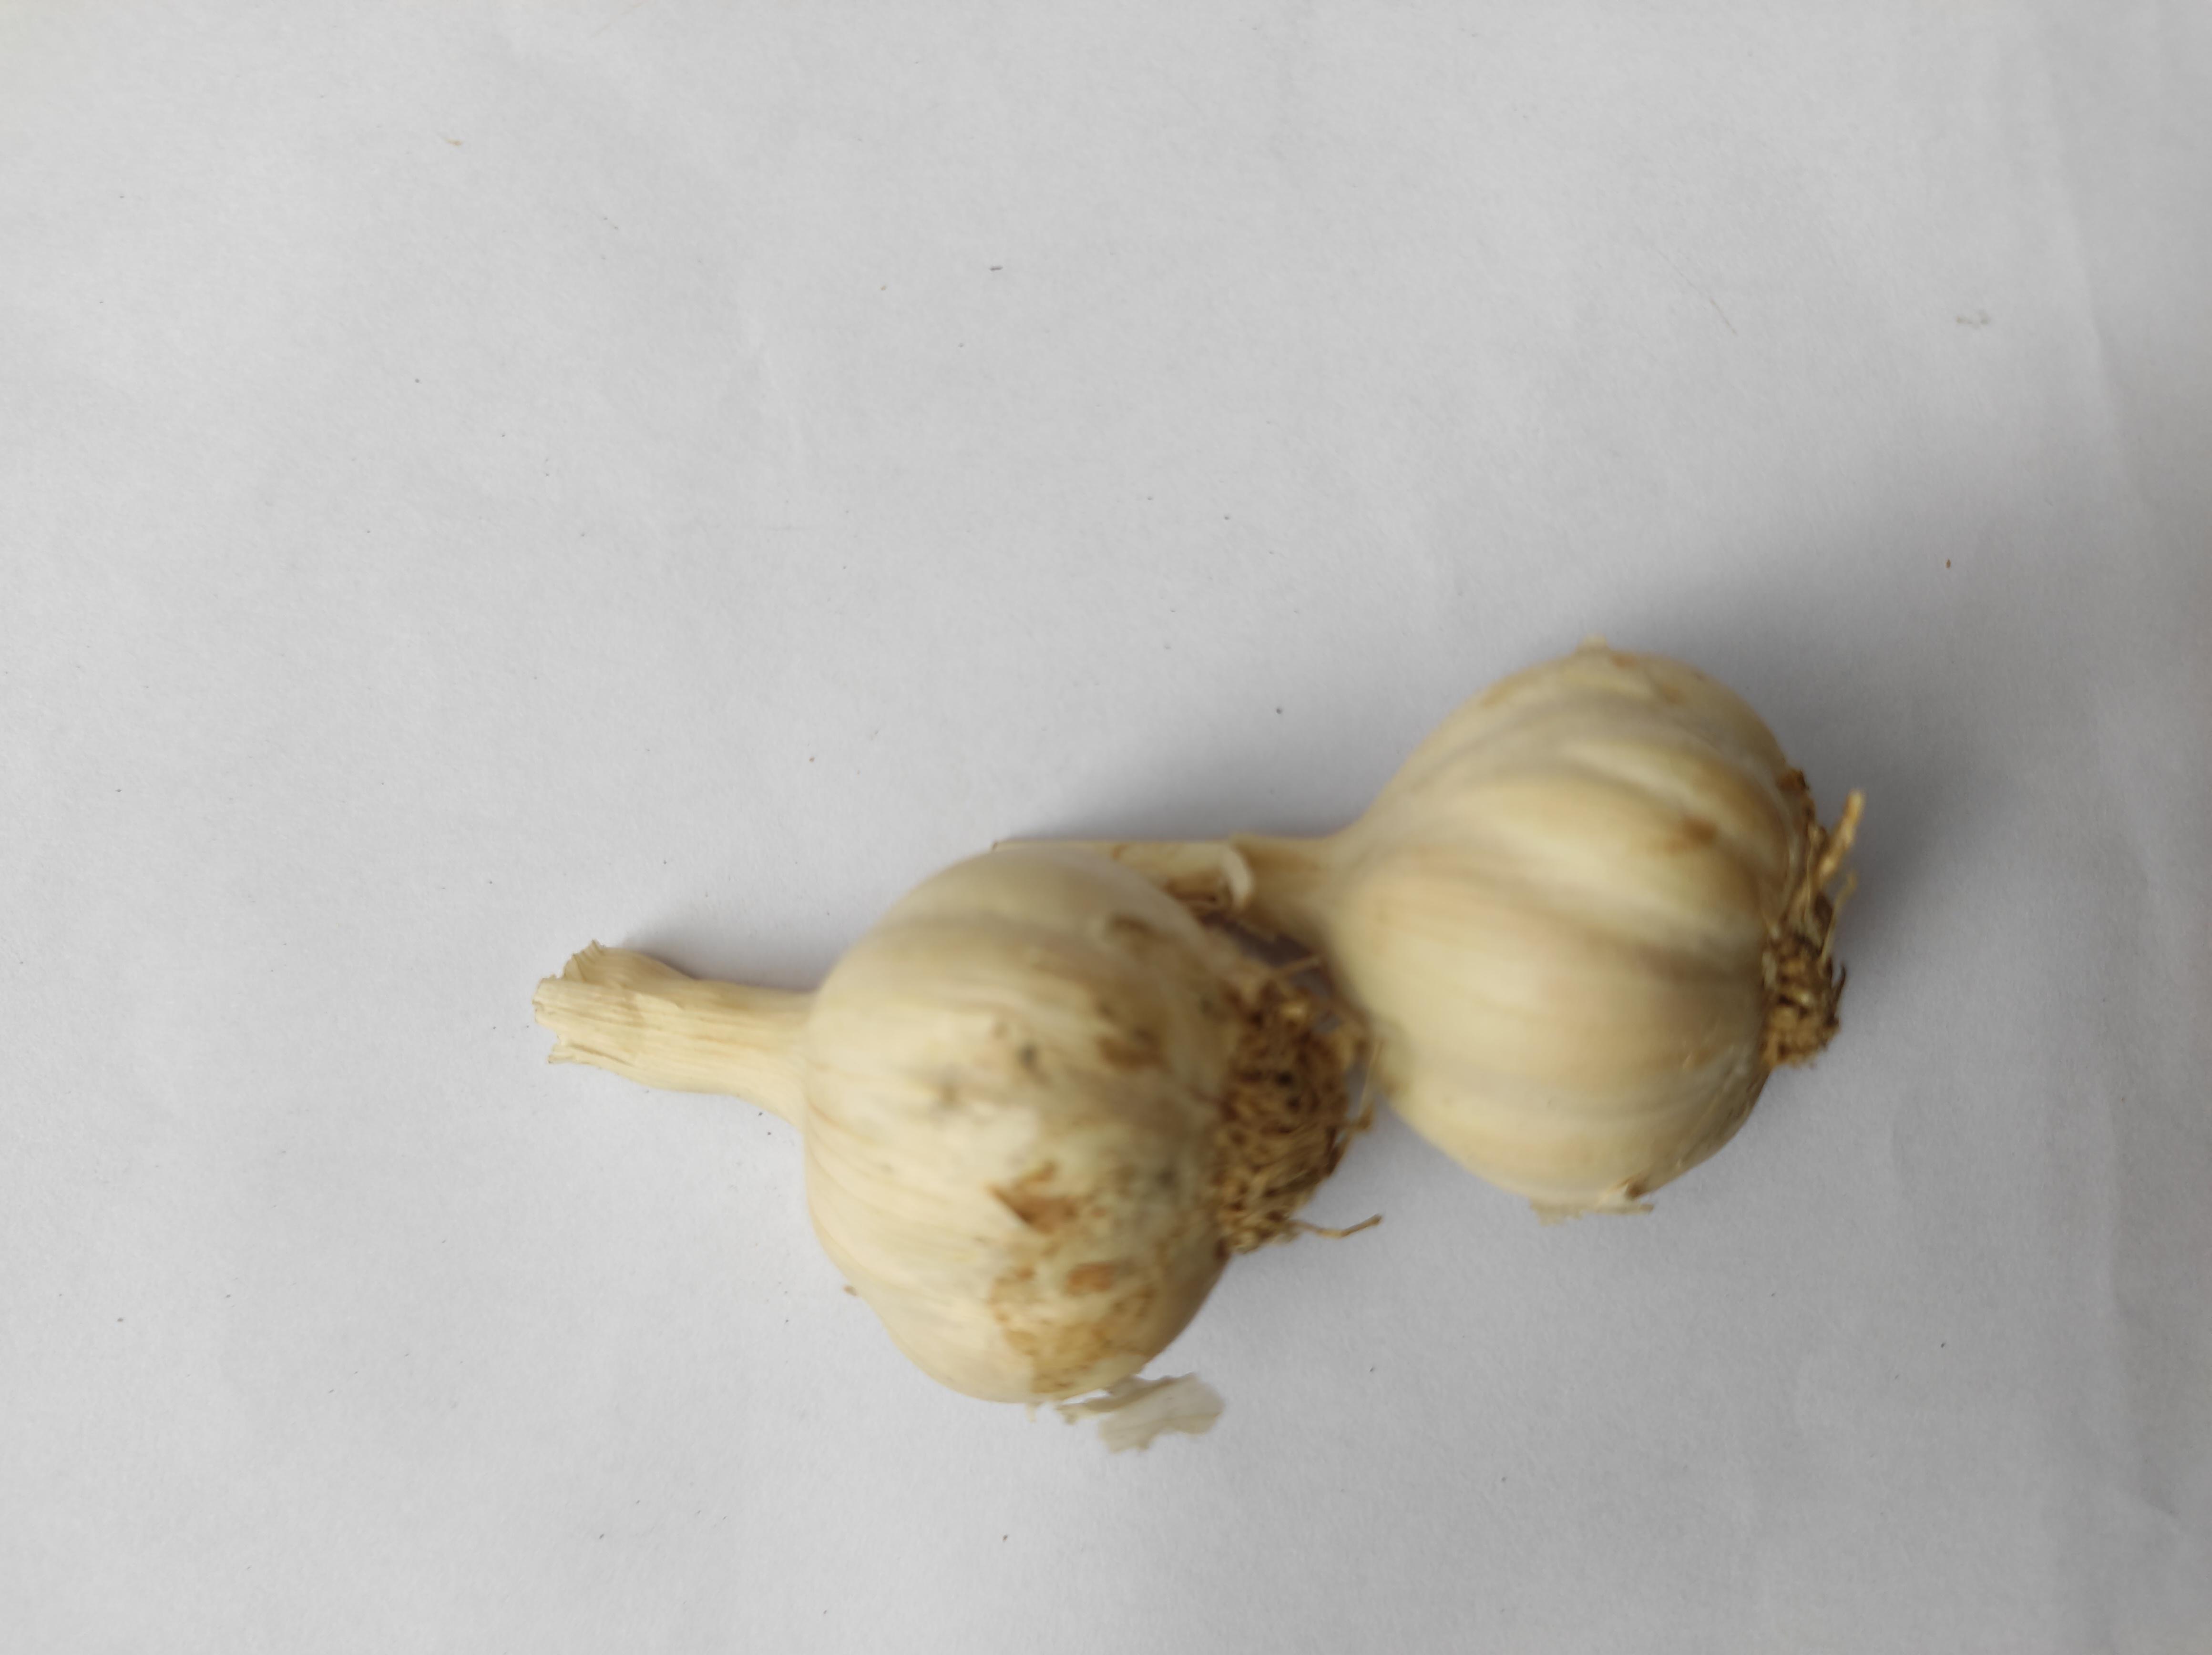
Label: Garlic